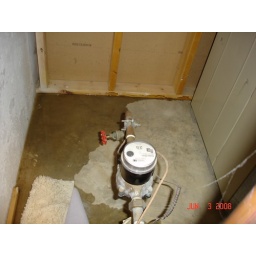
Water overflow from small bath in basement, getting into area housing water heater and furnace.